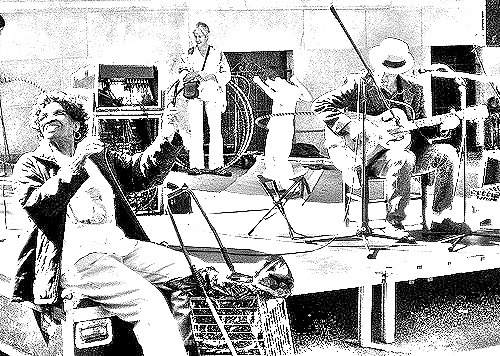
Portrait style: Sketch Portrait